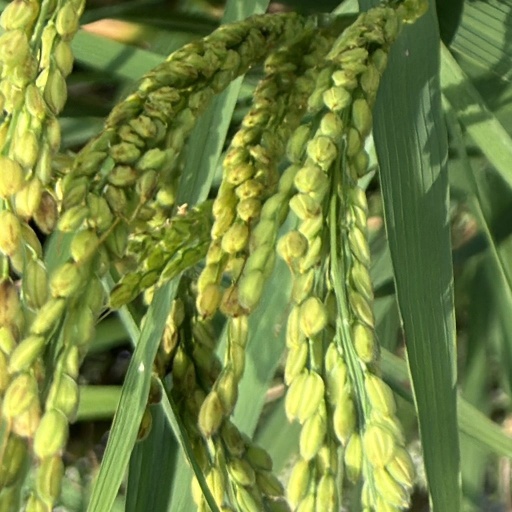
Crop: rice